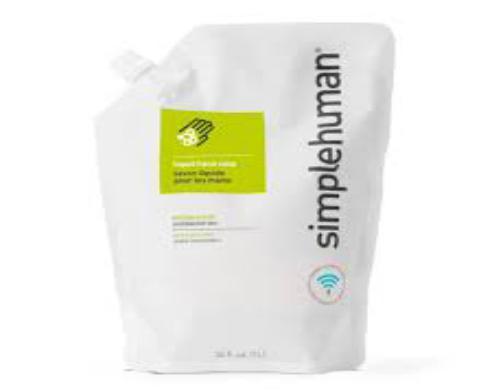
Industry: Necessities